Simon Fraser, 14th Lord Lovat

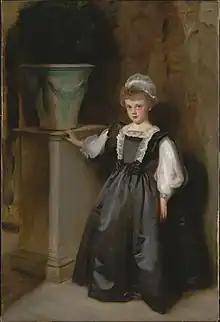
Childhood portrait of Laura Lister by John Singer Sargent

In the First World War, Lord Lovat commanded the Highland Mounted Brigade of the 2nd Mounted Division, being promoted to brigadier general in September 1914. He was appointed a Knight of the Thistle in 1915 for demonstrable leadership and courage. In March 1916, he took command of the 4th Mounted Division and became a major general two months later. He became a Rhodes Trustee in 1917, the same year as Rudyard Kipling.